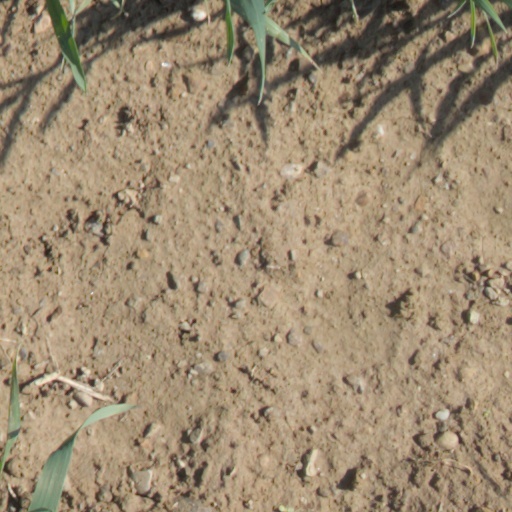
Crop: wheat